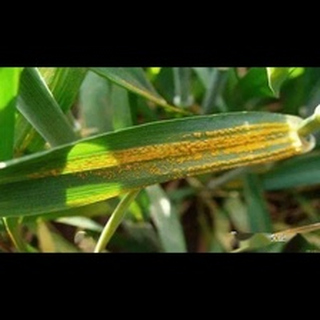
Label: wheat_leaf_blight